2021 W Series

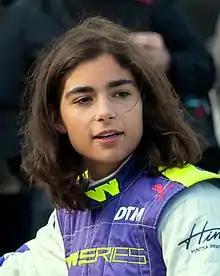
Jamie Chadwick ("pictured in 2019") won back-to-back championships, winning half of the seasons' eight races.

The top twelve drivers from the 2019 championship were all qualified for the 2020 season, leaving eight vacancies in the driver line-up. Forty new drivers applied to take part in the season; however, only fourteen of those took part in the first test which took place between 16 and 18 September 2019 at the , Spain. The final 18 drivers were announced on 17 December 2020, with the possibility of more being announced at a later date. A list of five reserve drivers was announced on 11 June 2021, comprising 2019 drivers Gosia Rdest, Naomi Schiff and Caitlin Wood, British F4 podium finisher Abbi Pulling, and Tasmin Pepper, who was unable to take part in the season due to the COVID-19 travel restrictions.